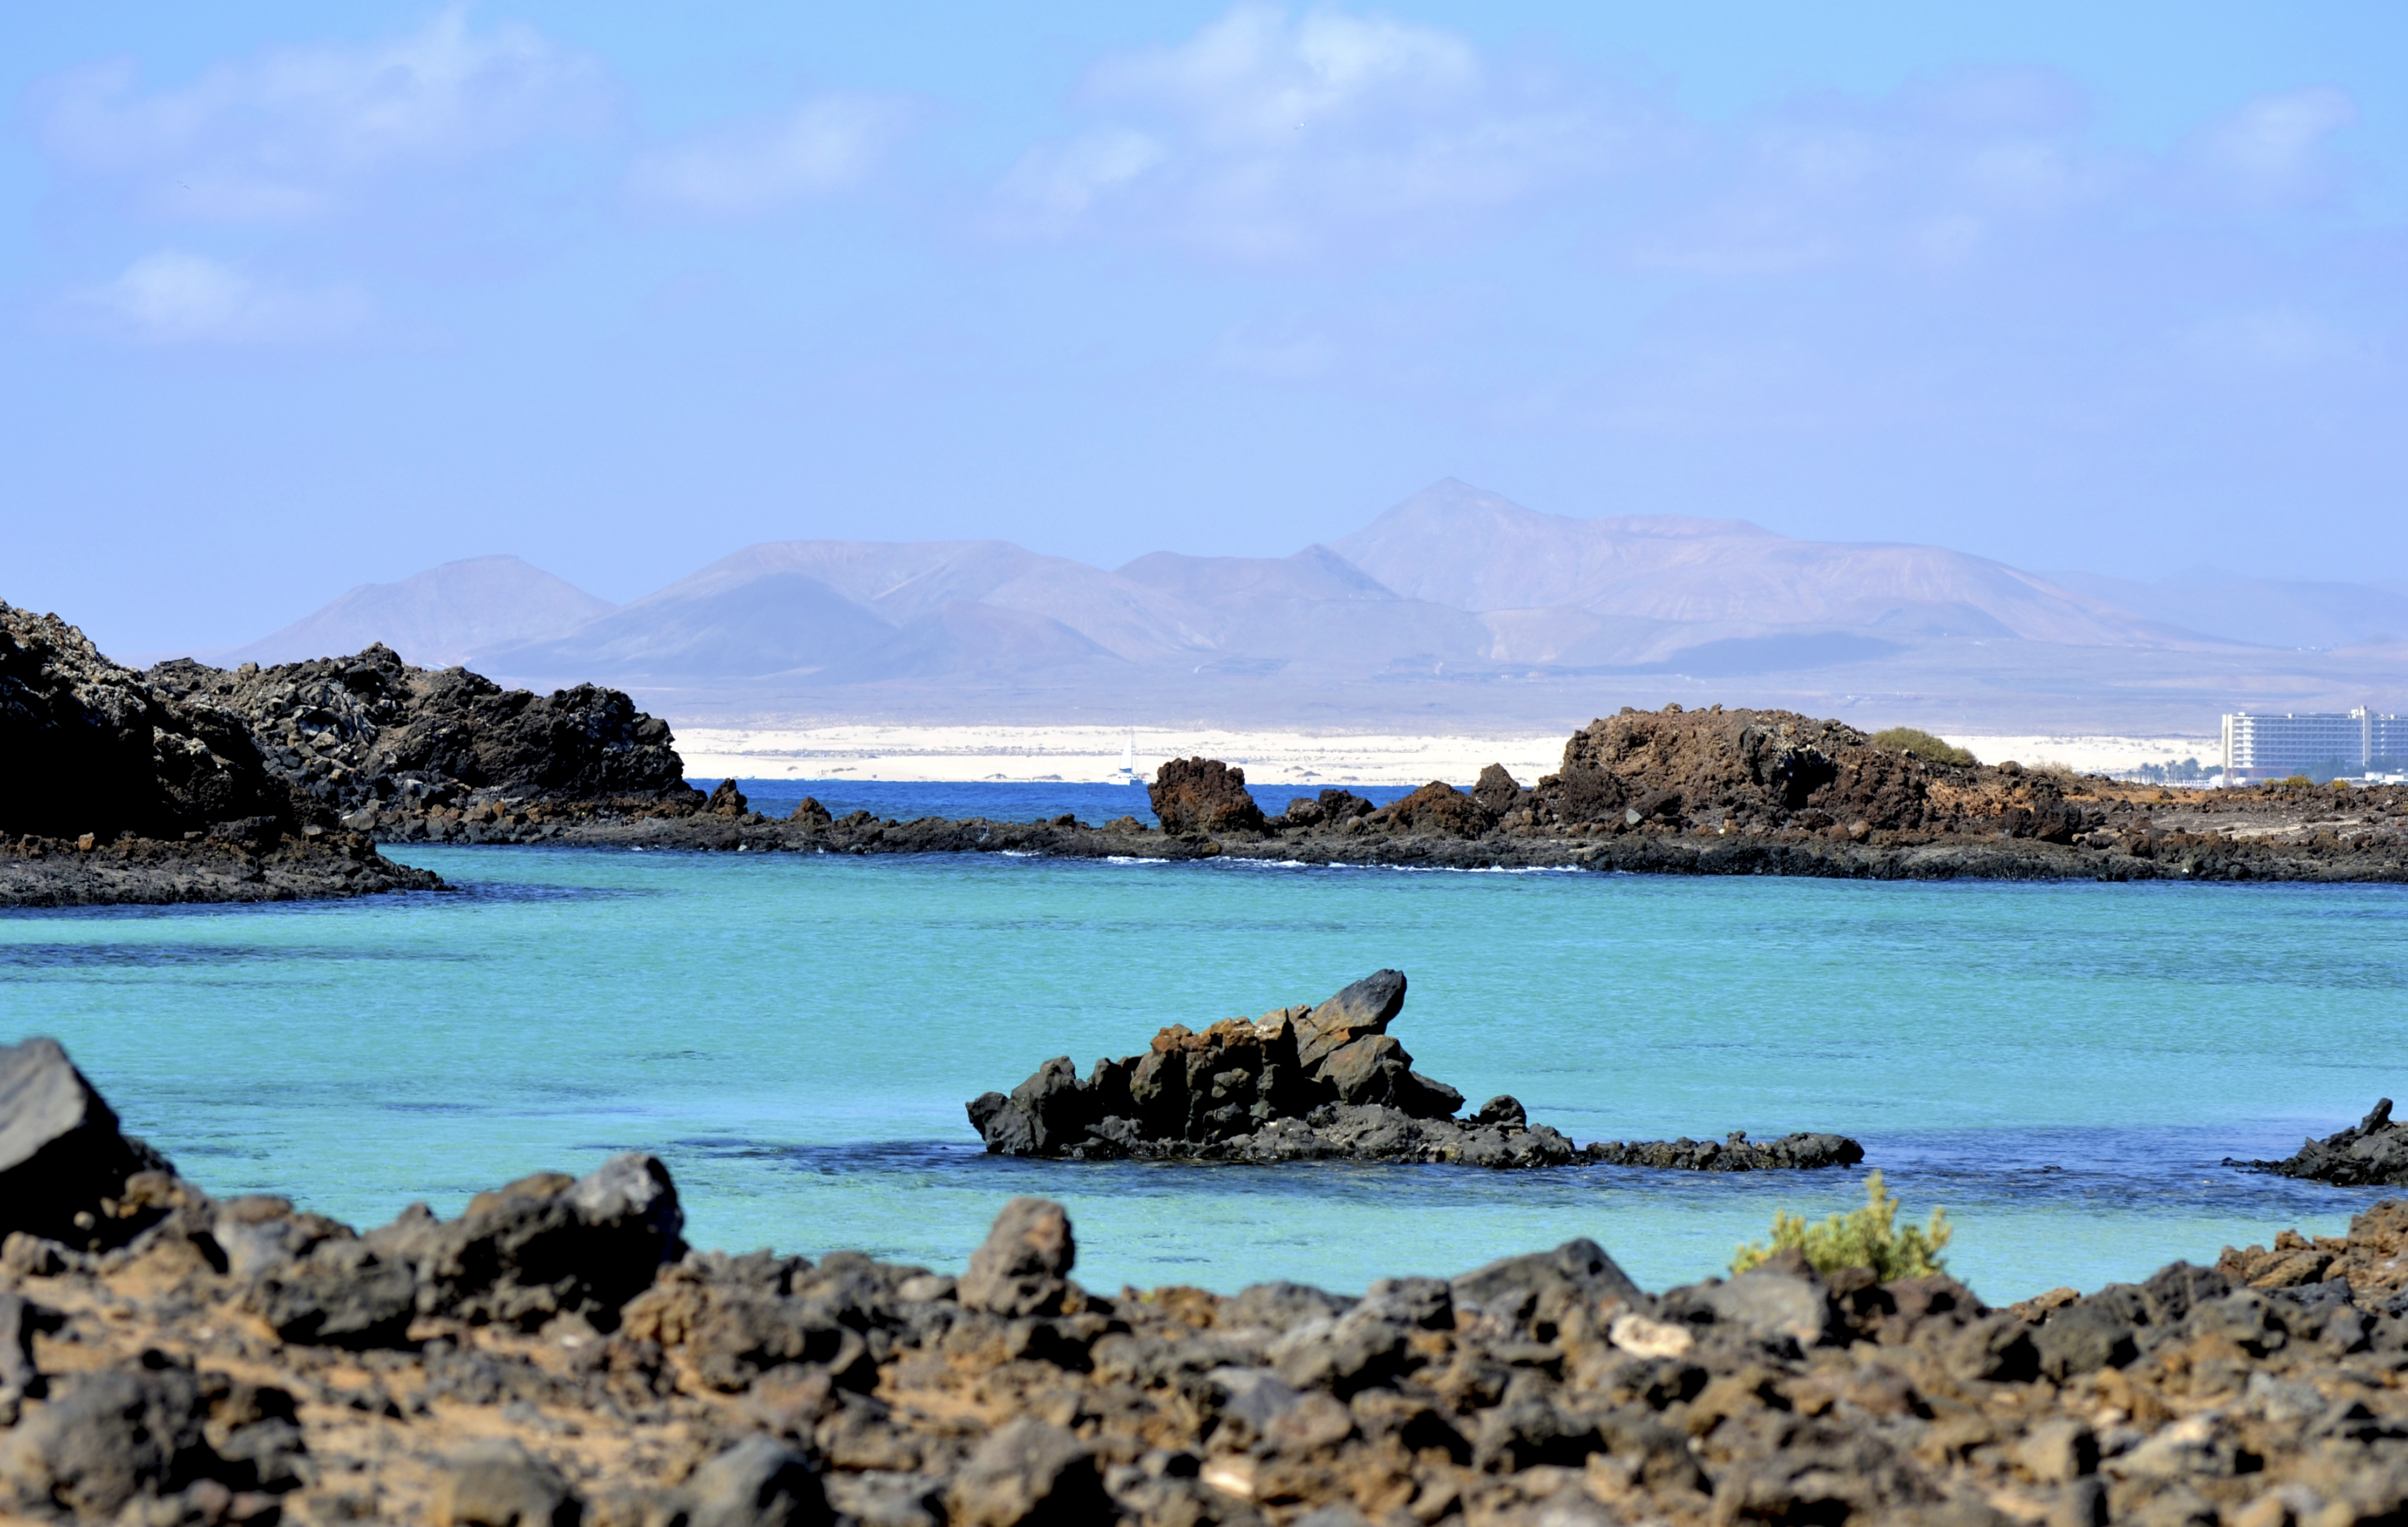
Fuertventura, Canarias islands, wolfs island, sea, water, rocks, landscape, horizon, body of water, coast, beach, shore, ocean, coastal and oceanic landforms, sky, rock, headland, promontory, bight, bay, wave, cape, inlet, vacation, tourism, sand, skerry, wind wave, tropics, geology, island, mountain, cloud, cove, formation, cliff, hill, islet, peninsula, sound, channel